John Dean

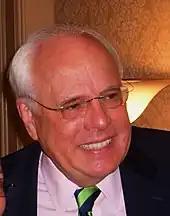

Coupled with his sense of distance from Nixon's inner circle, the "Berlin Wall" of advisors Haldeman and Ehrlichman, Dean sensed he was going to become the Watergate scapegoat and returned to Washington without completing his report. Nixon fired Dean on April 30, the same day he announced the resignations of Haldeman and Ehrlichman and US Attorney General Richard Kleindienst.